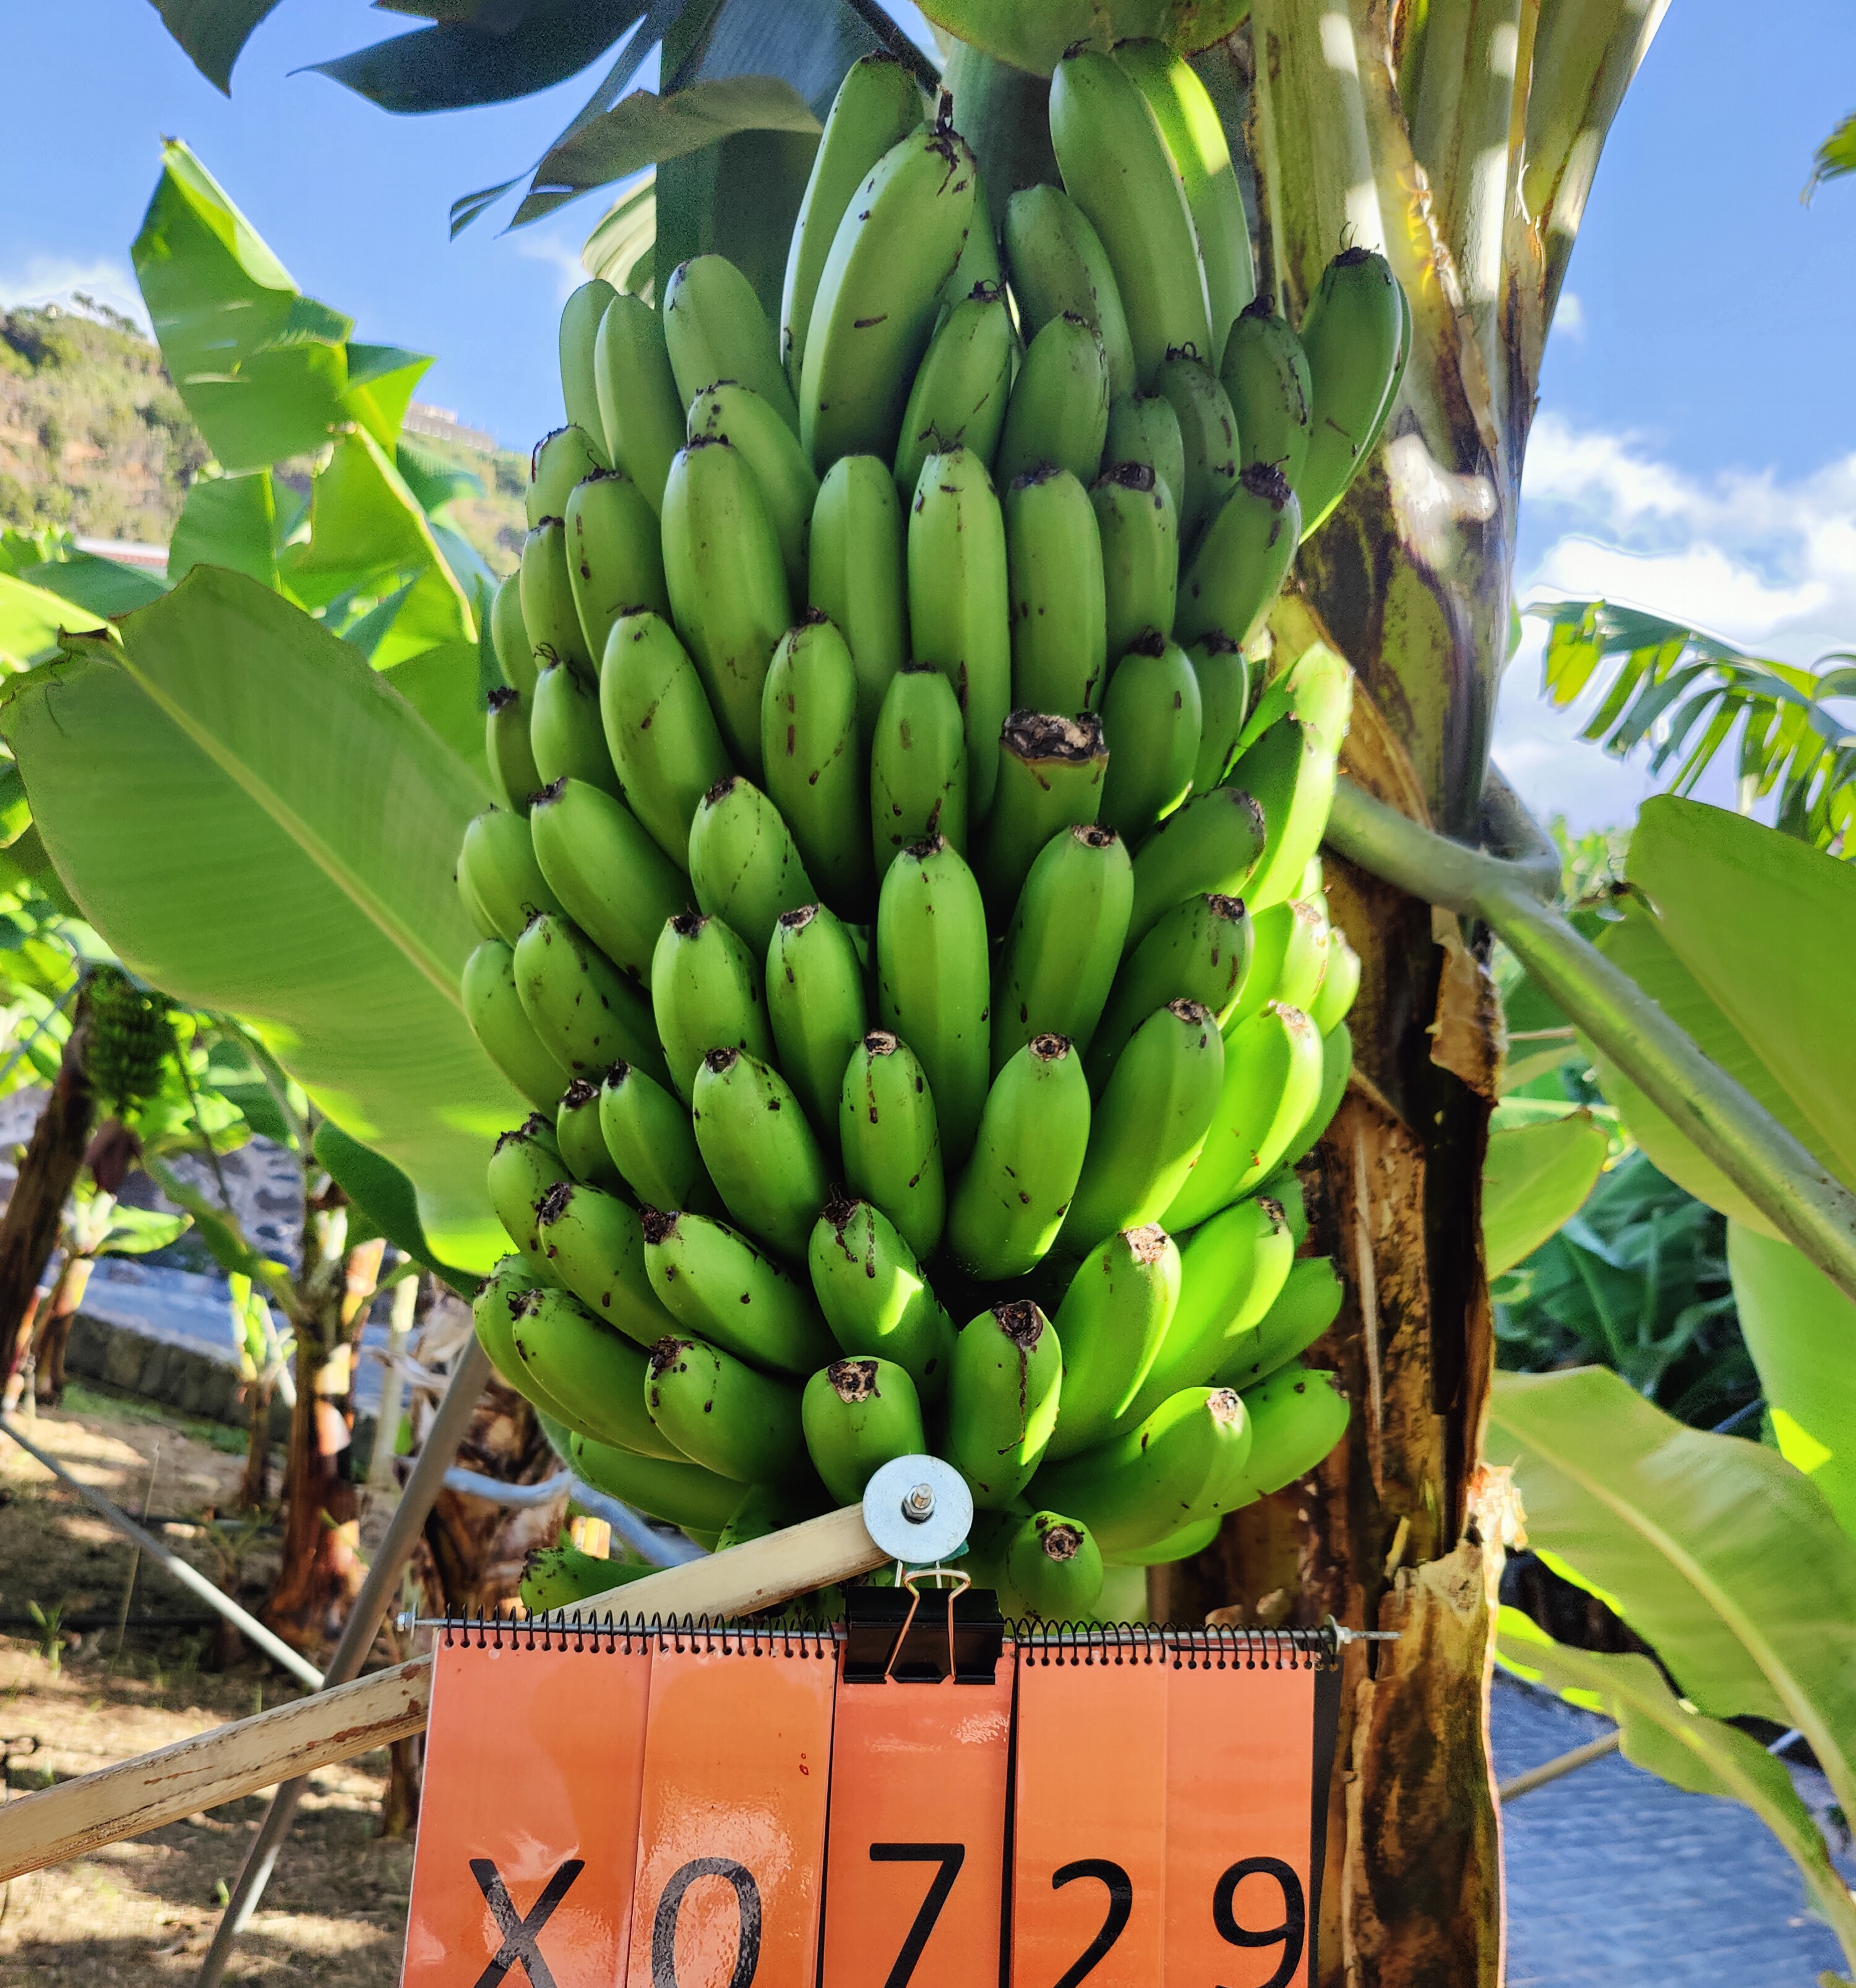
Label: Cut